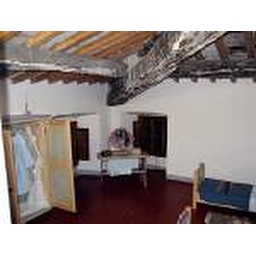
A child's perfect dress up room...costumes in the wardrobe, a child-sized vanity, tiny beds for napping.